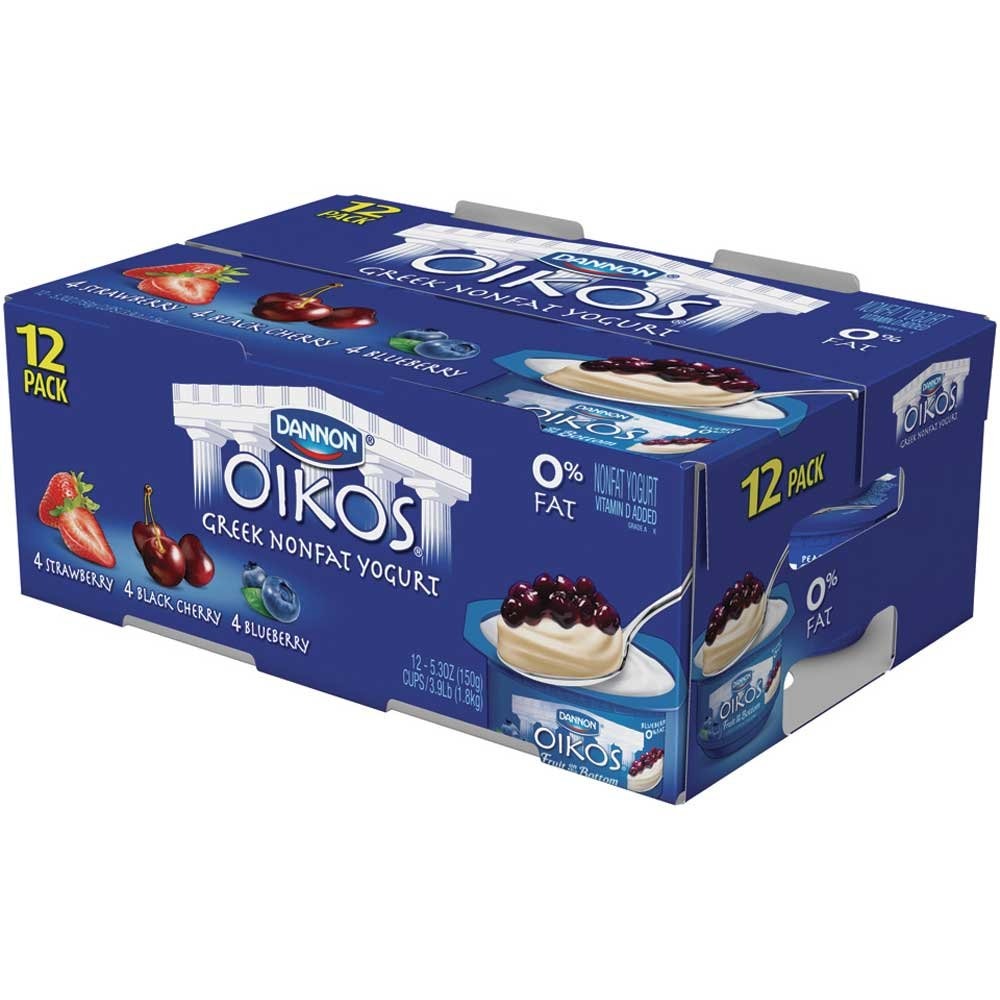
Item Name: Oikos Strawberry Blueberry Black Cherry Nonfat Greek Yogurt, 5.3 Ounce -- 12 per case.
Value: 12.0
Unit: Count

Price: 62.94